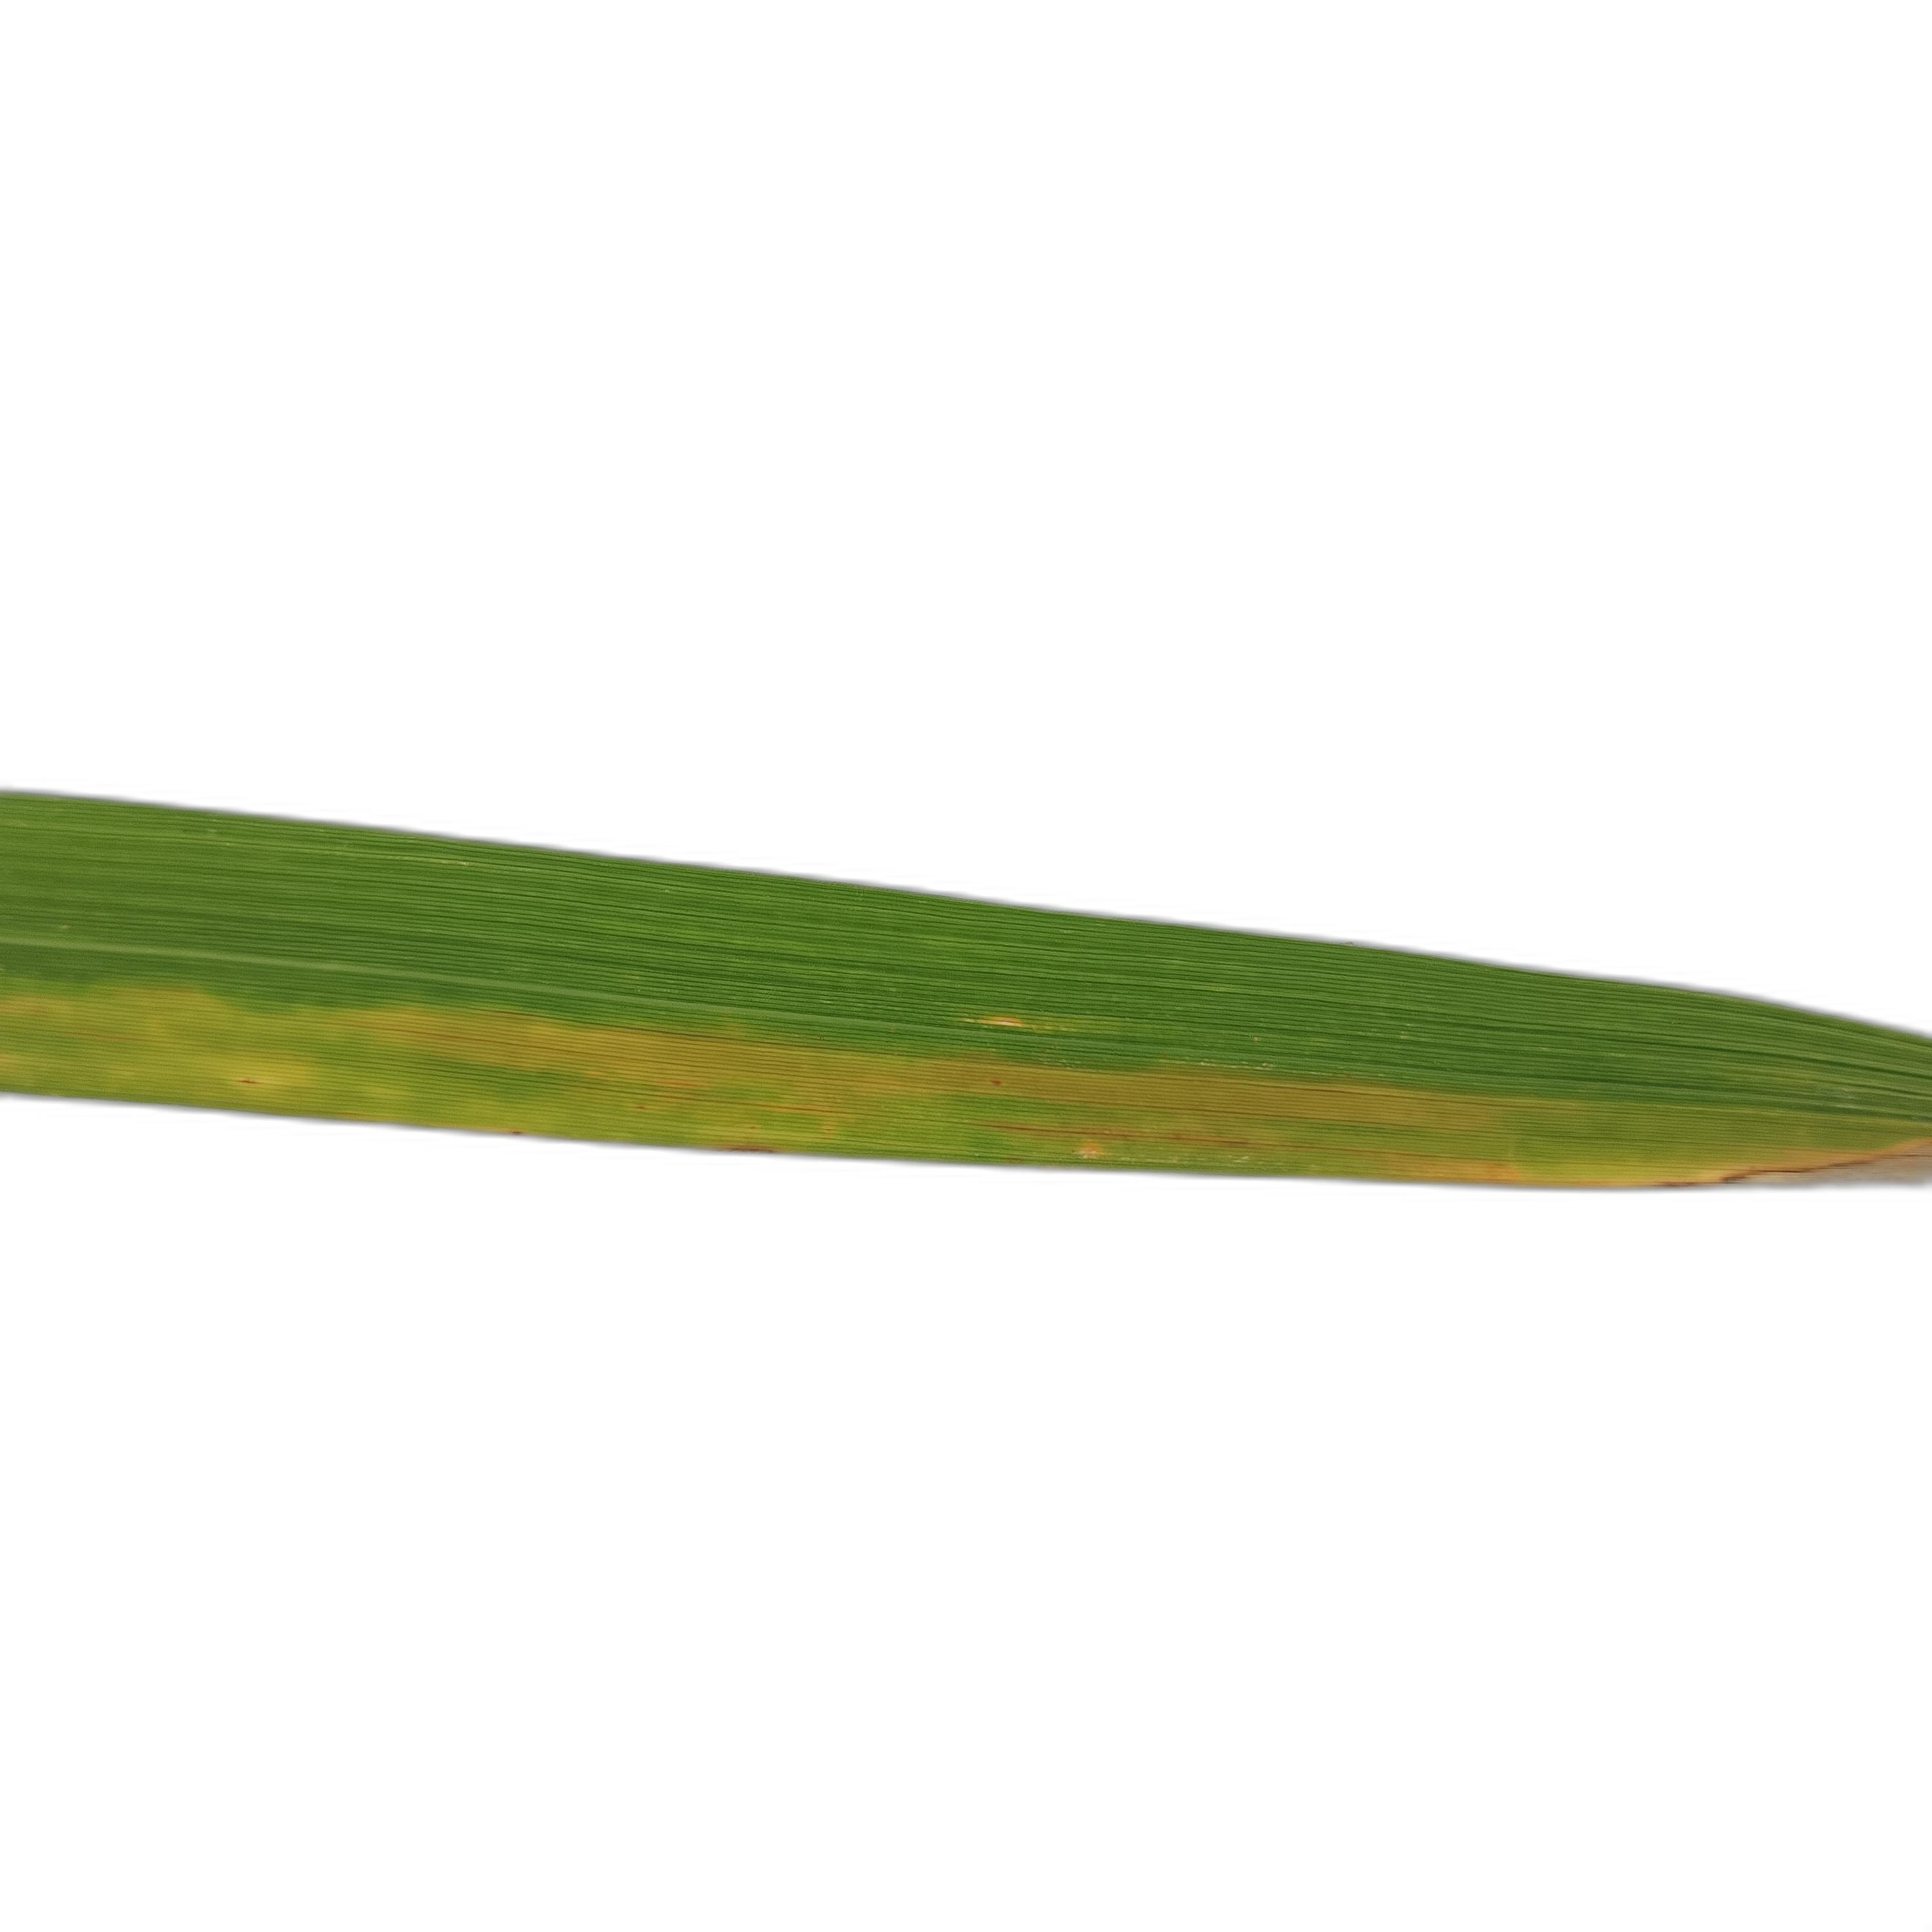
Label: Rice Stripes